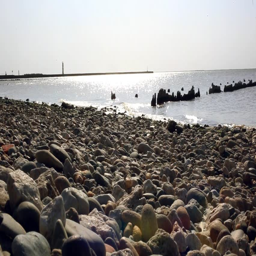
young woman walking on the beach enjoying a warm summer evening